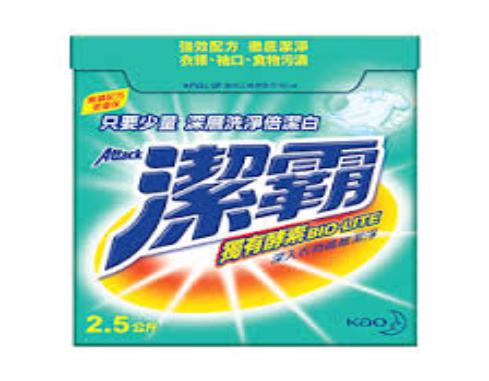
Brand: attack
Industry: Necessities